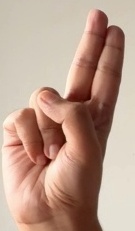
ASL sign: U